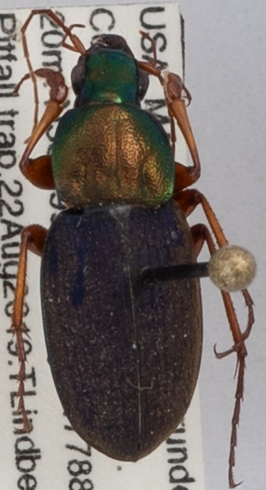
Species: Chlaenius emarginatus
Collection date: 2019-08-22
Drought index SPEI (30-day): -0.786
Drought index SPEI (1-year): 1.106
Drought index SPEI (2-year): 1.69